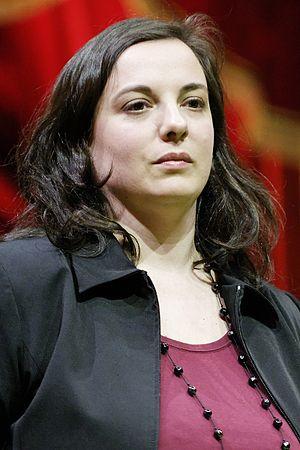
Emmanuelle Cosse au meeting final de la campagne pour les régionales françaises de 2010 d'Europe Écologie au Cirque d'hiver de Paris.
Le lycée Maurice-Ravel est un établissement public polyvalent du 20ᵉ arrondissement de Paris situé au 89, cours de Vincennes à vocation scientifique, économique et littéraire, proposant une large palette de sections internationales. Il est voisin du lycée Hélène Boucher.
Les élections régionales de 2015 en Île-de-France se déroulent sur deux tours, les 6 et 13 décembre 2015, comme pour l'ensemble des autres régions françaises.
Emmanuelle Cosse, née le 15 novembre 1974 dans le 14ᵉ arrondissement de Paris, est une militante associative, journaliste et femme politique française.